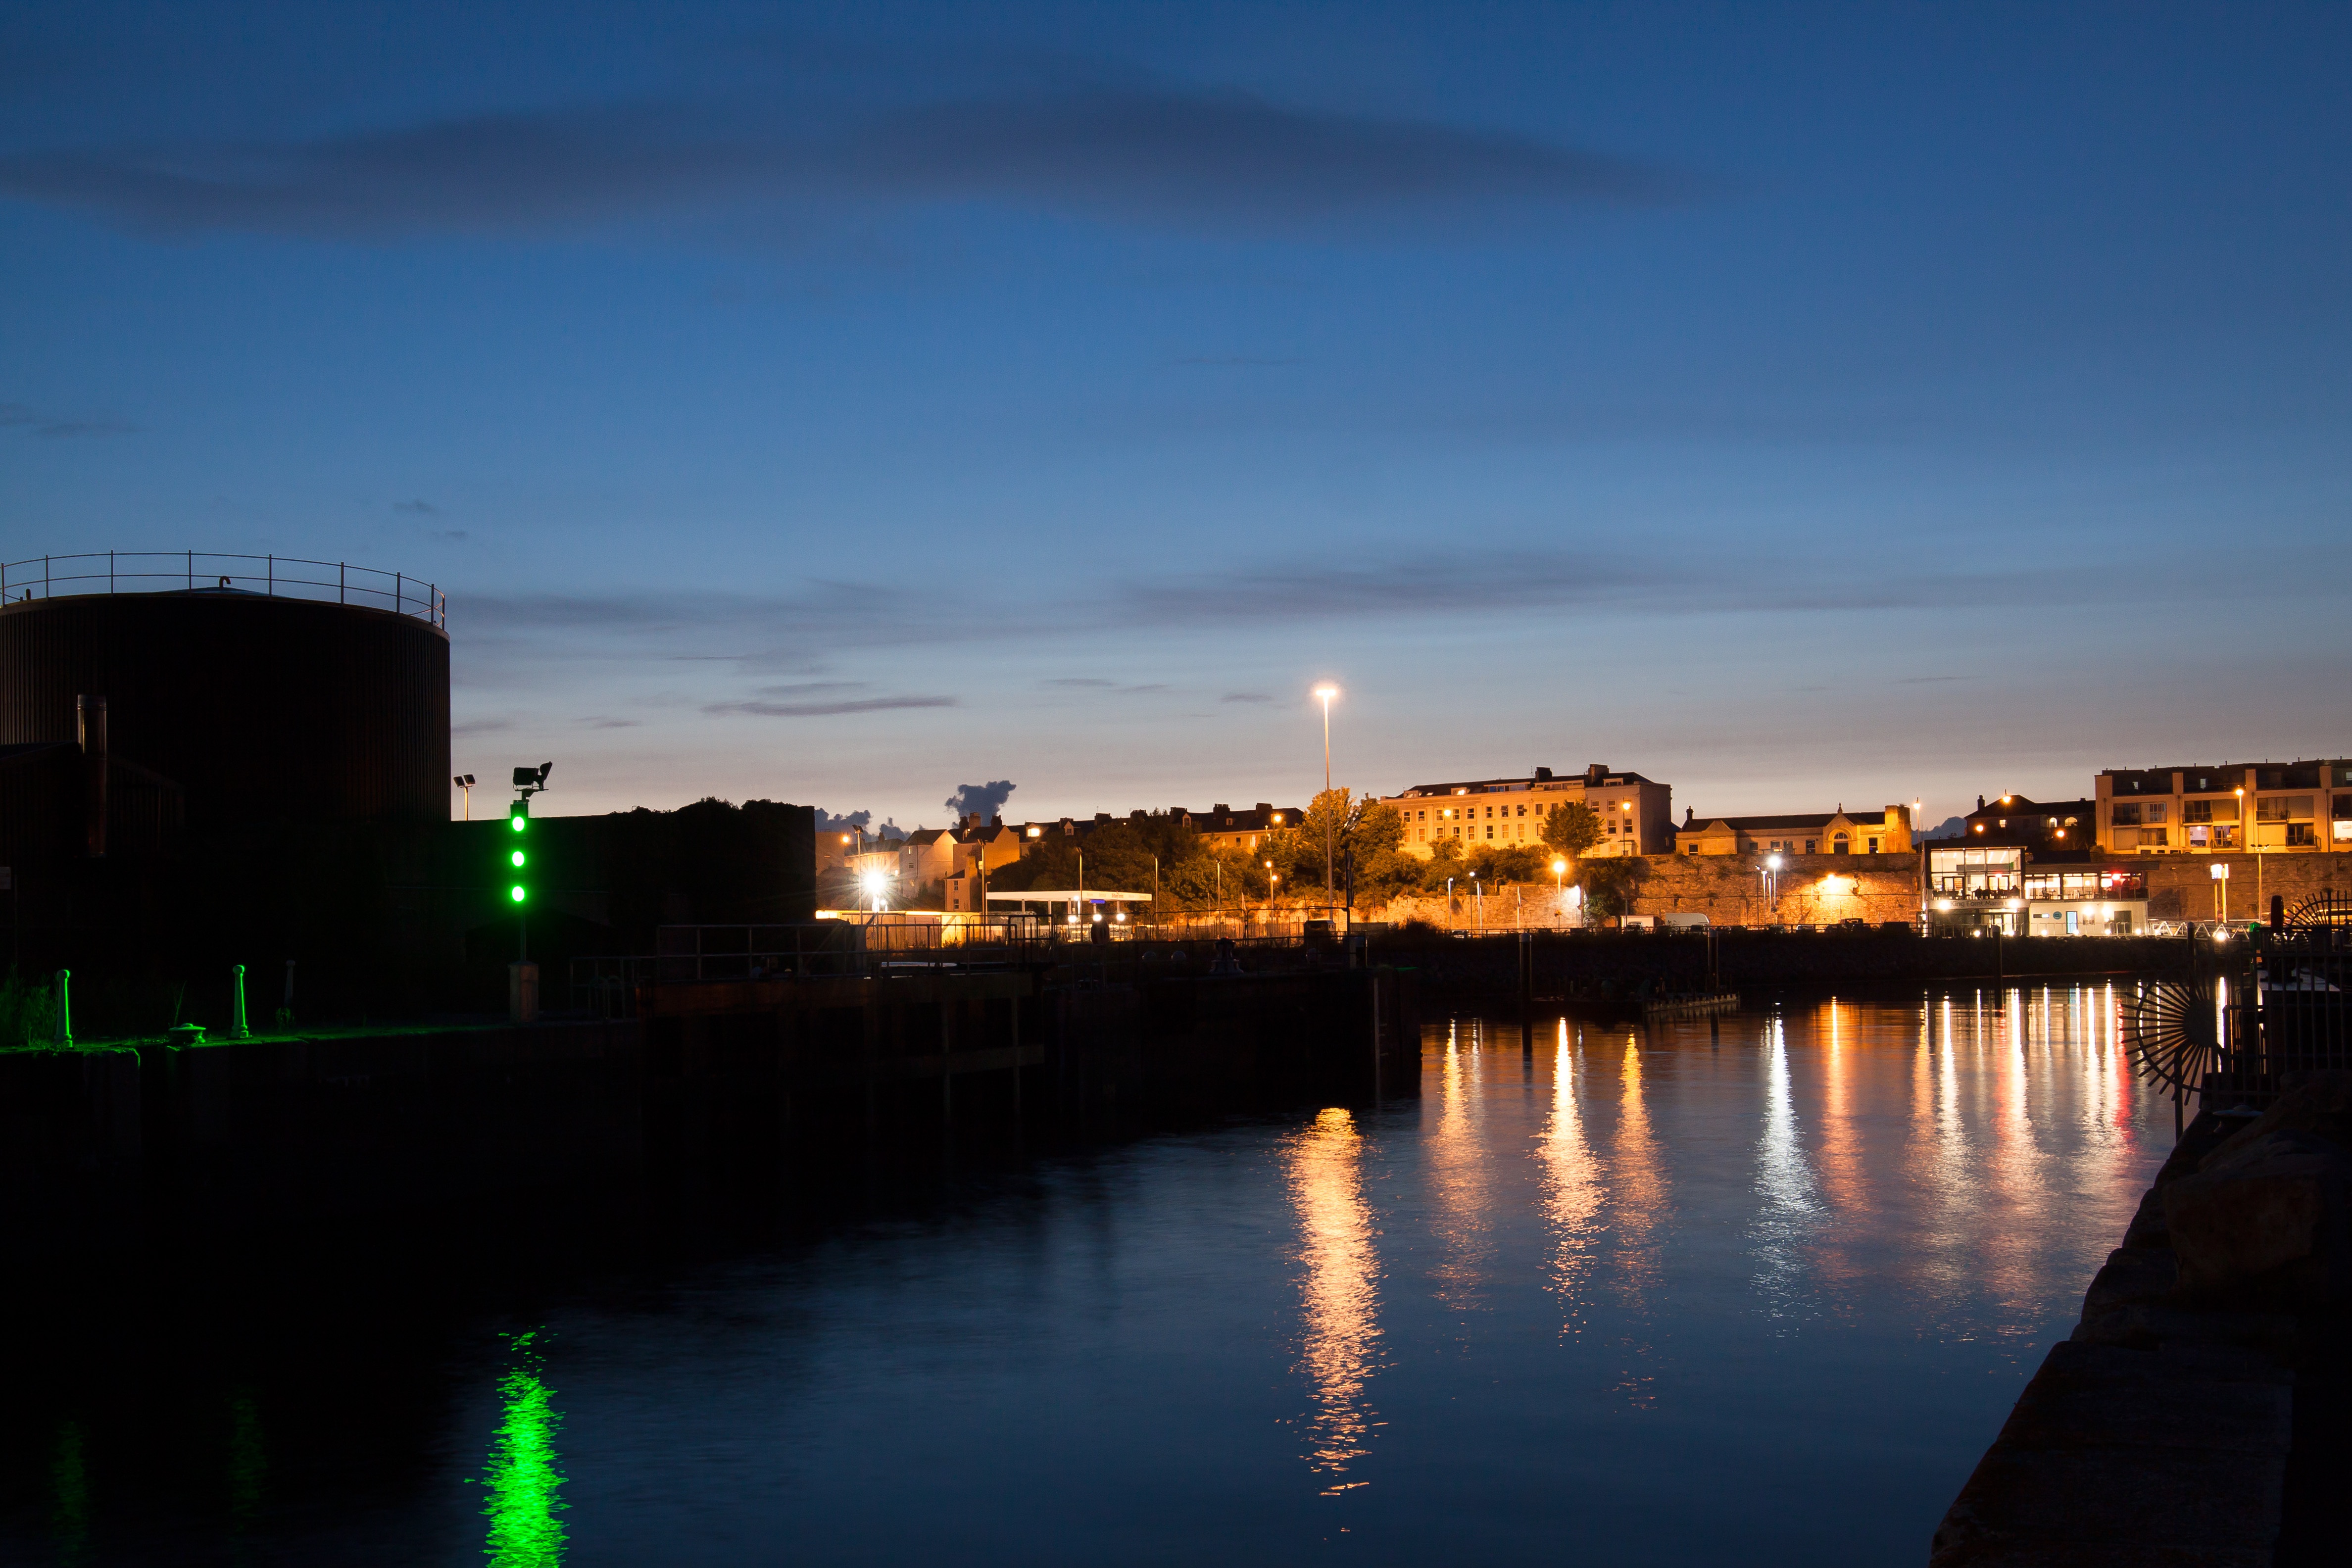
sea, water, horizon, dock, light, sky, sunrise, sunset, skyline, night, sunlight, morning, dawn, city, river, cityscape, dusk, transport, evening, green, reflection, port, waterway, illuminated, lights, shipping, mirroring, gateway, quay wall, urban area, signal conditioning